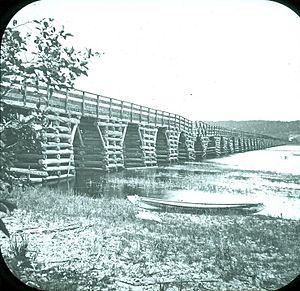
Westfield, ou Westfield-Est, est un village du comté de Kings, au Nouveau-Brunswick. Il est une autorité taxatrice du district de services locaux de la paroisse de Westfield.
La rivière Nerepis est une rivière du Nouveau-Brunswick. Elle prend sa source dans la BFC Gagetown, au pied de la colline Summer, à plus de 80 mètres d'altitude et se déverse en rive droite du fleuve Saint-Jean à Grand Bay-Westfield. La première moitié de son cours est dans une région relativement sauvage. Les communautés le long de son cours sont, d'amont en aval, Welsford, Bayard, Blagdon, Nerepis, Sunset Valley, Sagwa, Lingley et Woodmans Point, les derniers étant des quartiers de Grand Bay-Westfield.